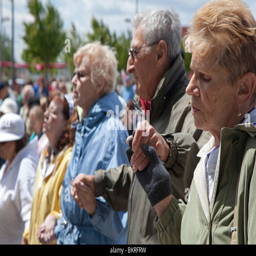
a city - people pray